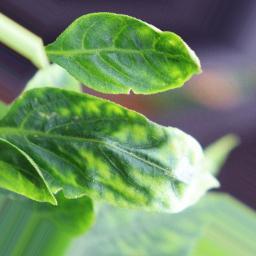
Label: mites_and_trips